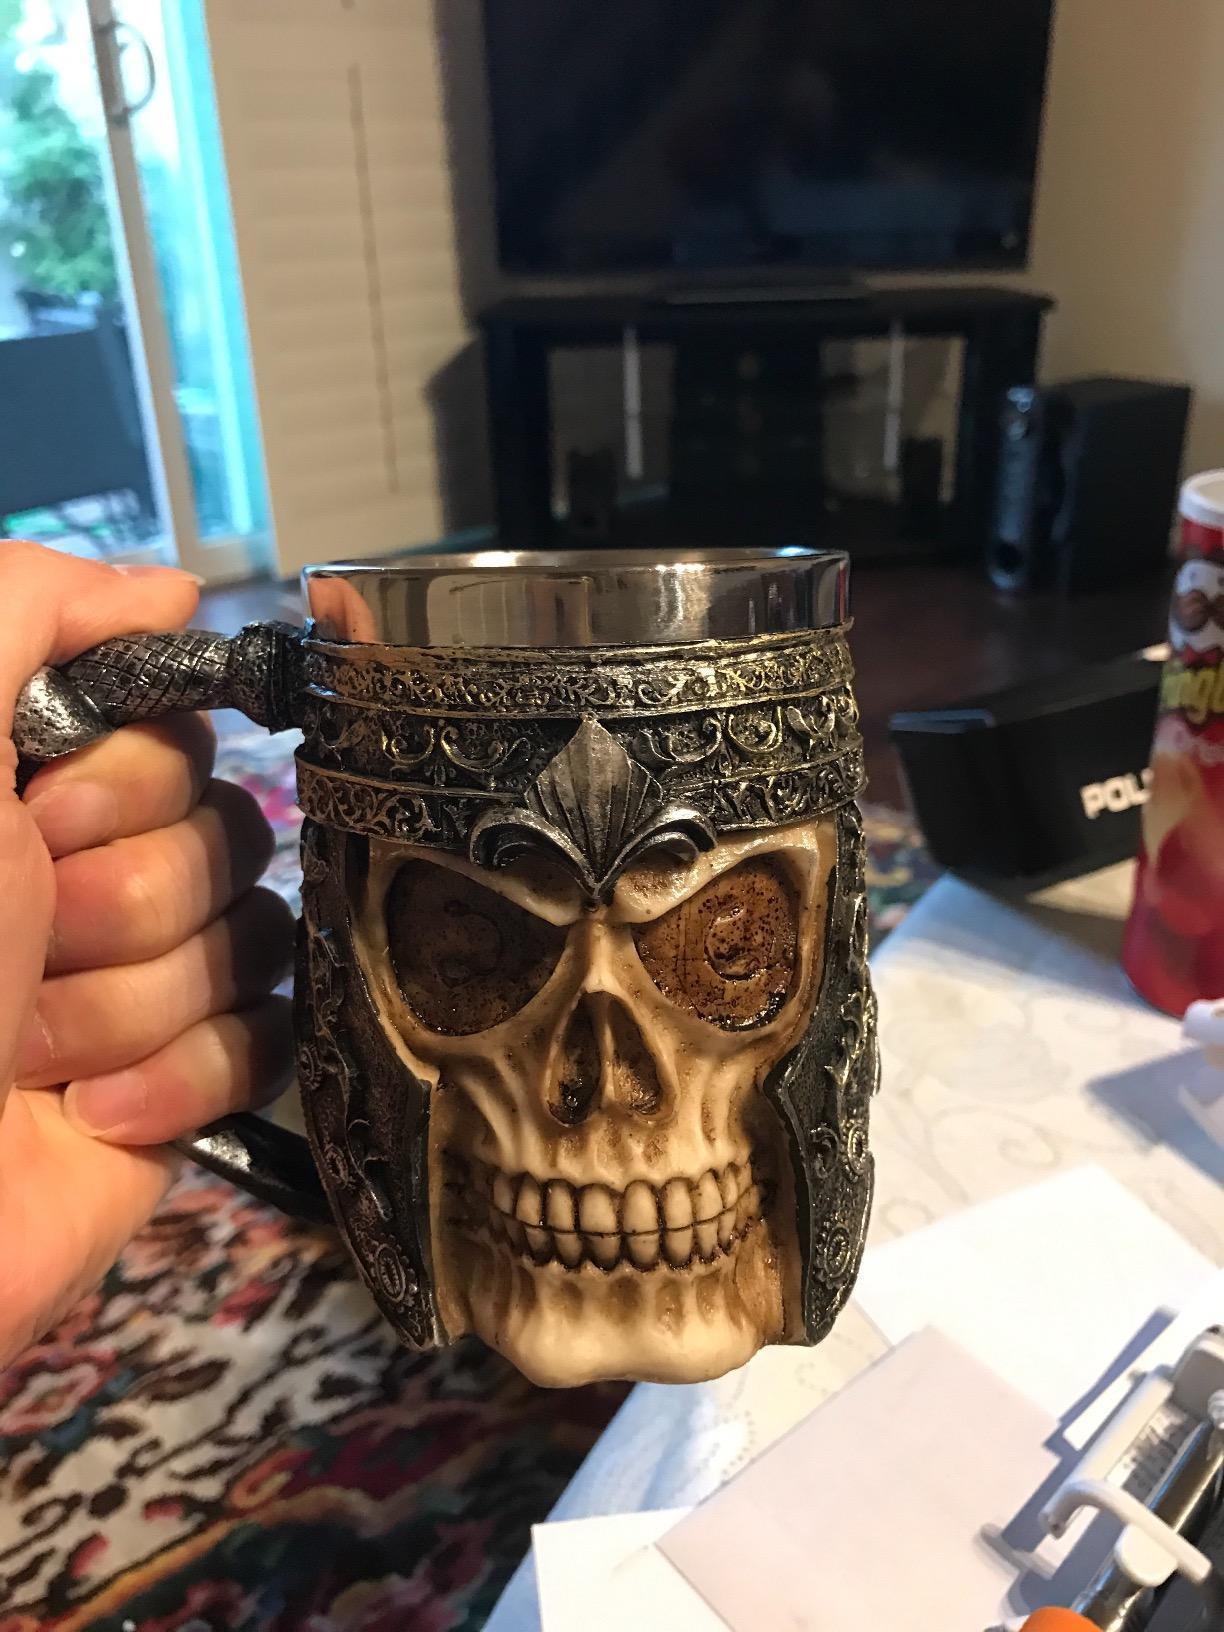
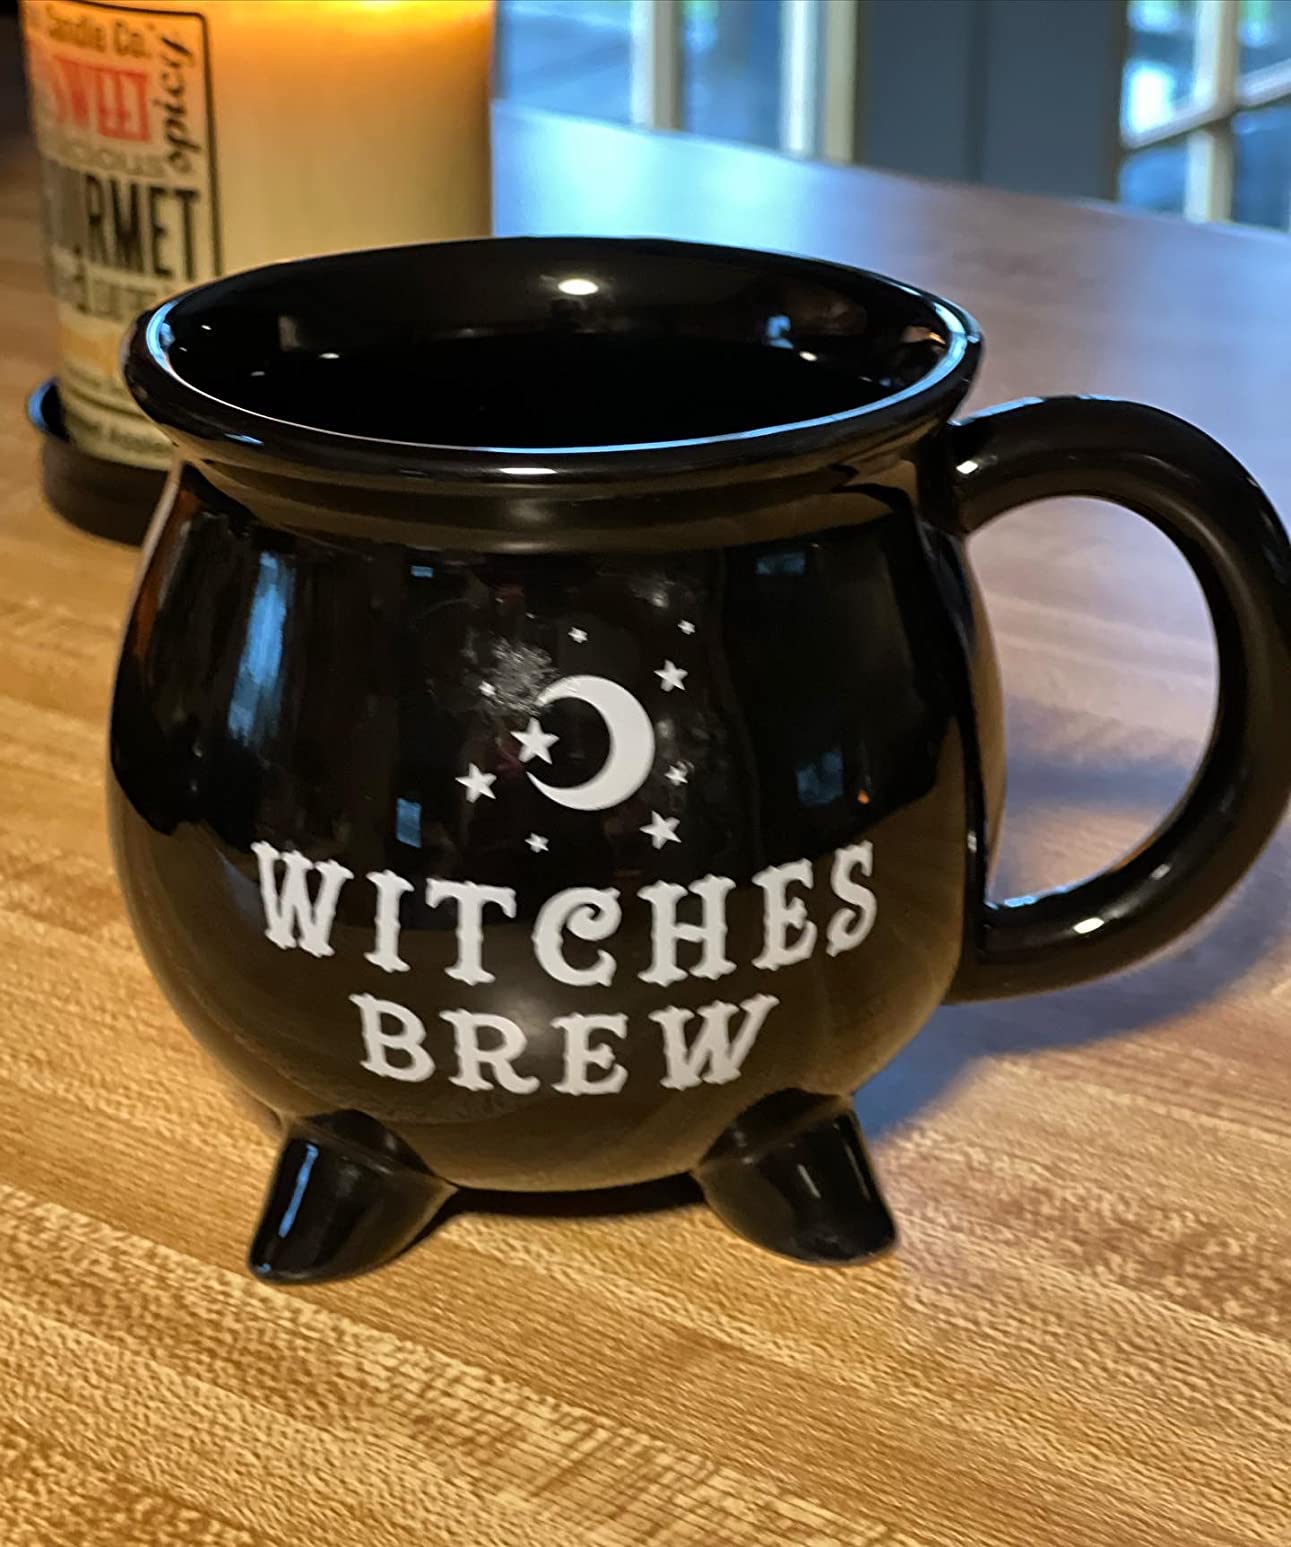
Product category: items_mug
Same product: no